May Irwin

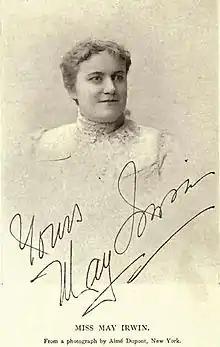
Miss May Irwin

The sisters proved popular enough to earn regular spots for the ensuing six years, after which 21-year-old May set out on her own. She joined Augustin Daly's stock company from 1883 to 1887, where she made her first appearance on the theatrical stage. This comedian was known for her improvisation skills. An immediate success, she went on to make her London stage debut at Toole's Theatre in August 1884. By the age of 25, she was earning $2,500 a week. In 1886, her husband of eight years, Frederick W. Keller, died unexpectedly. Her sister Flora married New York State Senator Thomas F. Grady.